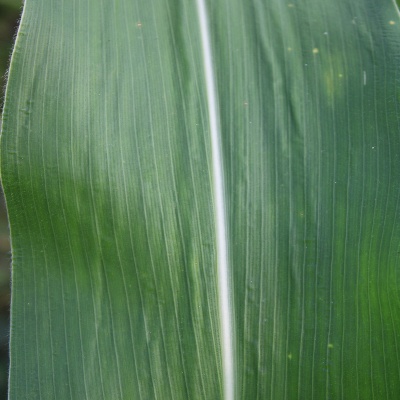
Crop: Maize
Condition: leaf spot